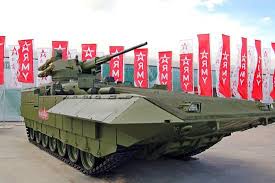
Label: Tank